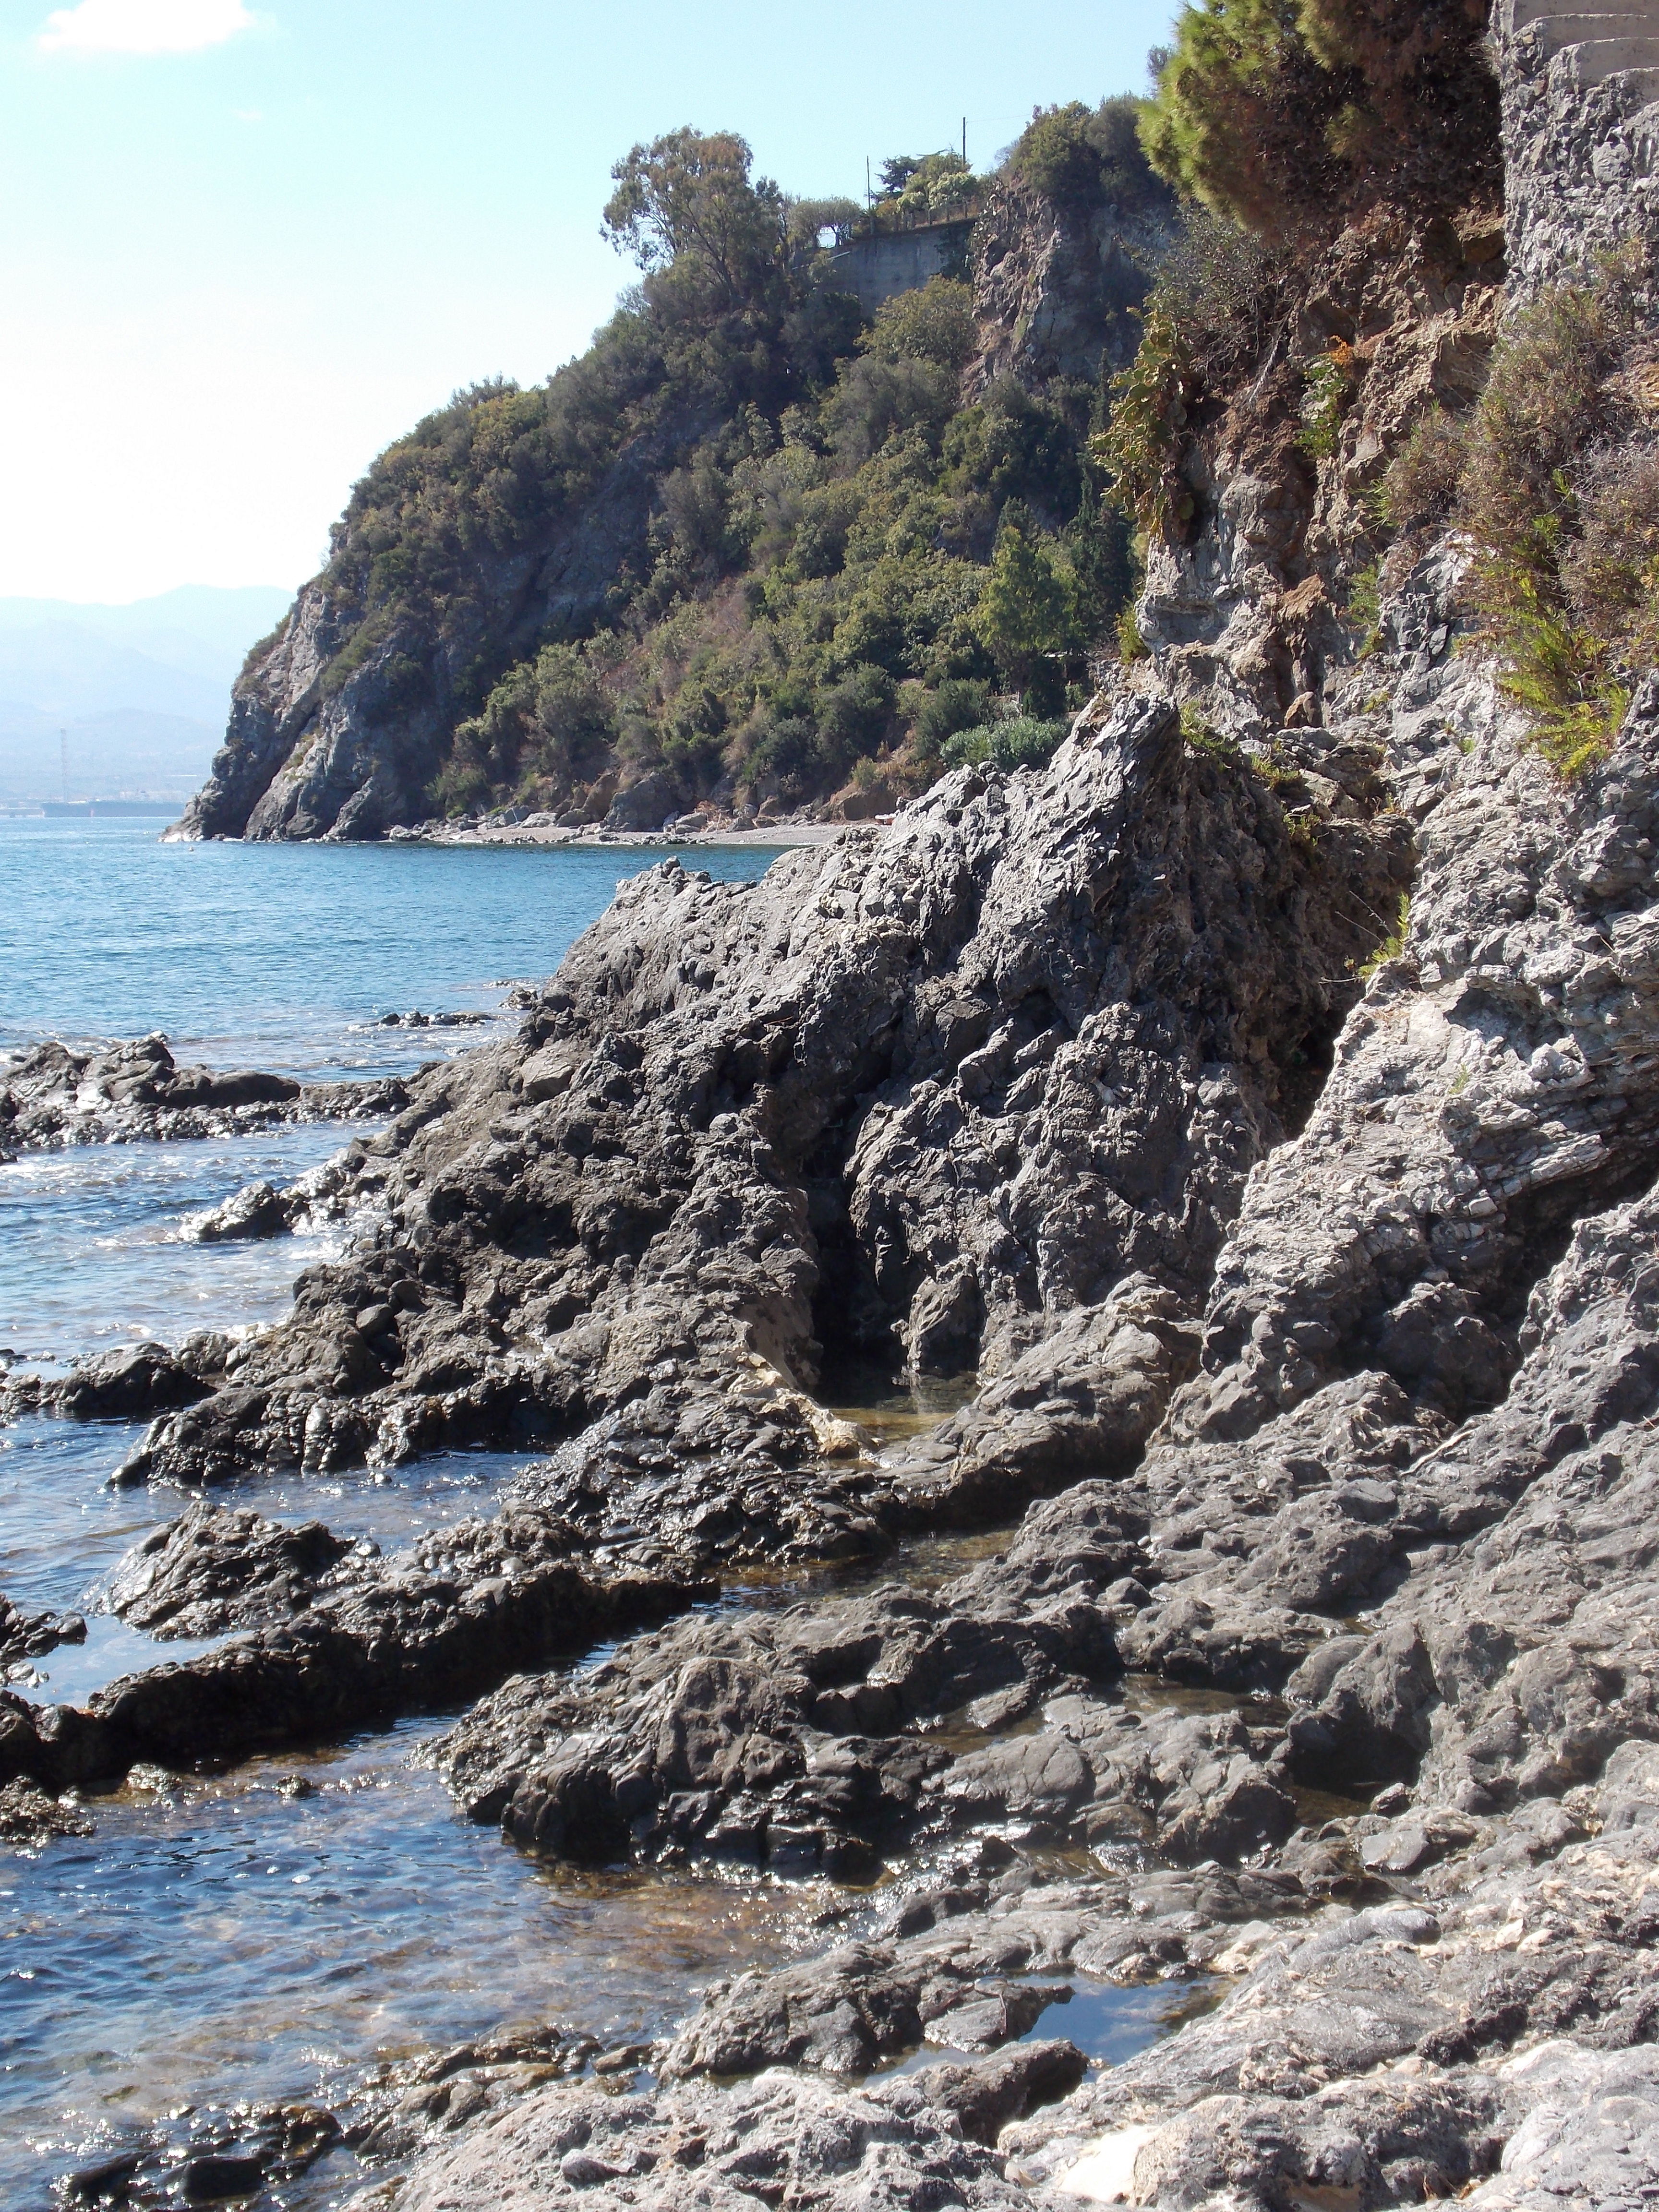
beach, sea, coast, rock, ocean, mountain, shore, cliff, cove, bay, terrain, body of water, rocks, geology, costa, cape, sicily, geological phenomenon